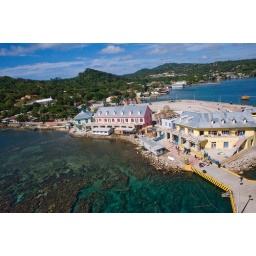
Back on our ship, looking over the 9th floor balcony